Akuni

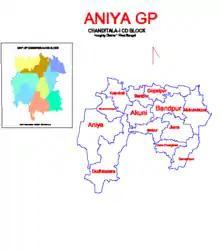
Map of Aniya GP

As per 2011 Census of India Akuni had a total population of 3,759 of which 1,859 (49%) were males and 1,900 (51%) were females. Population below 6 years was 511. The total number of literates in Akuni was 2,590 (79.74% of the population over 6 years).